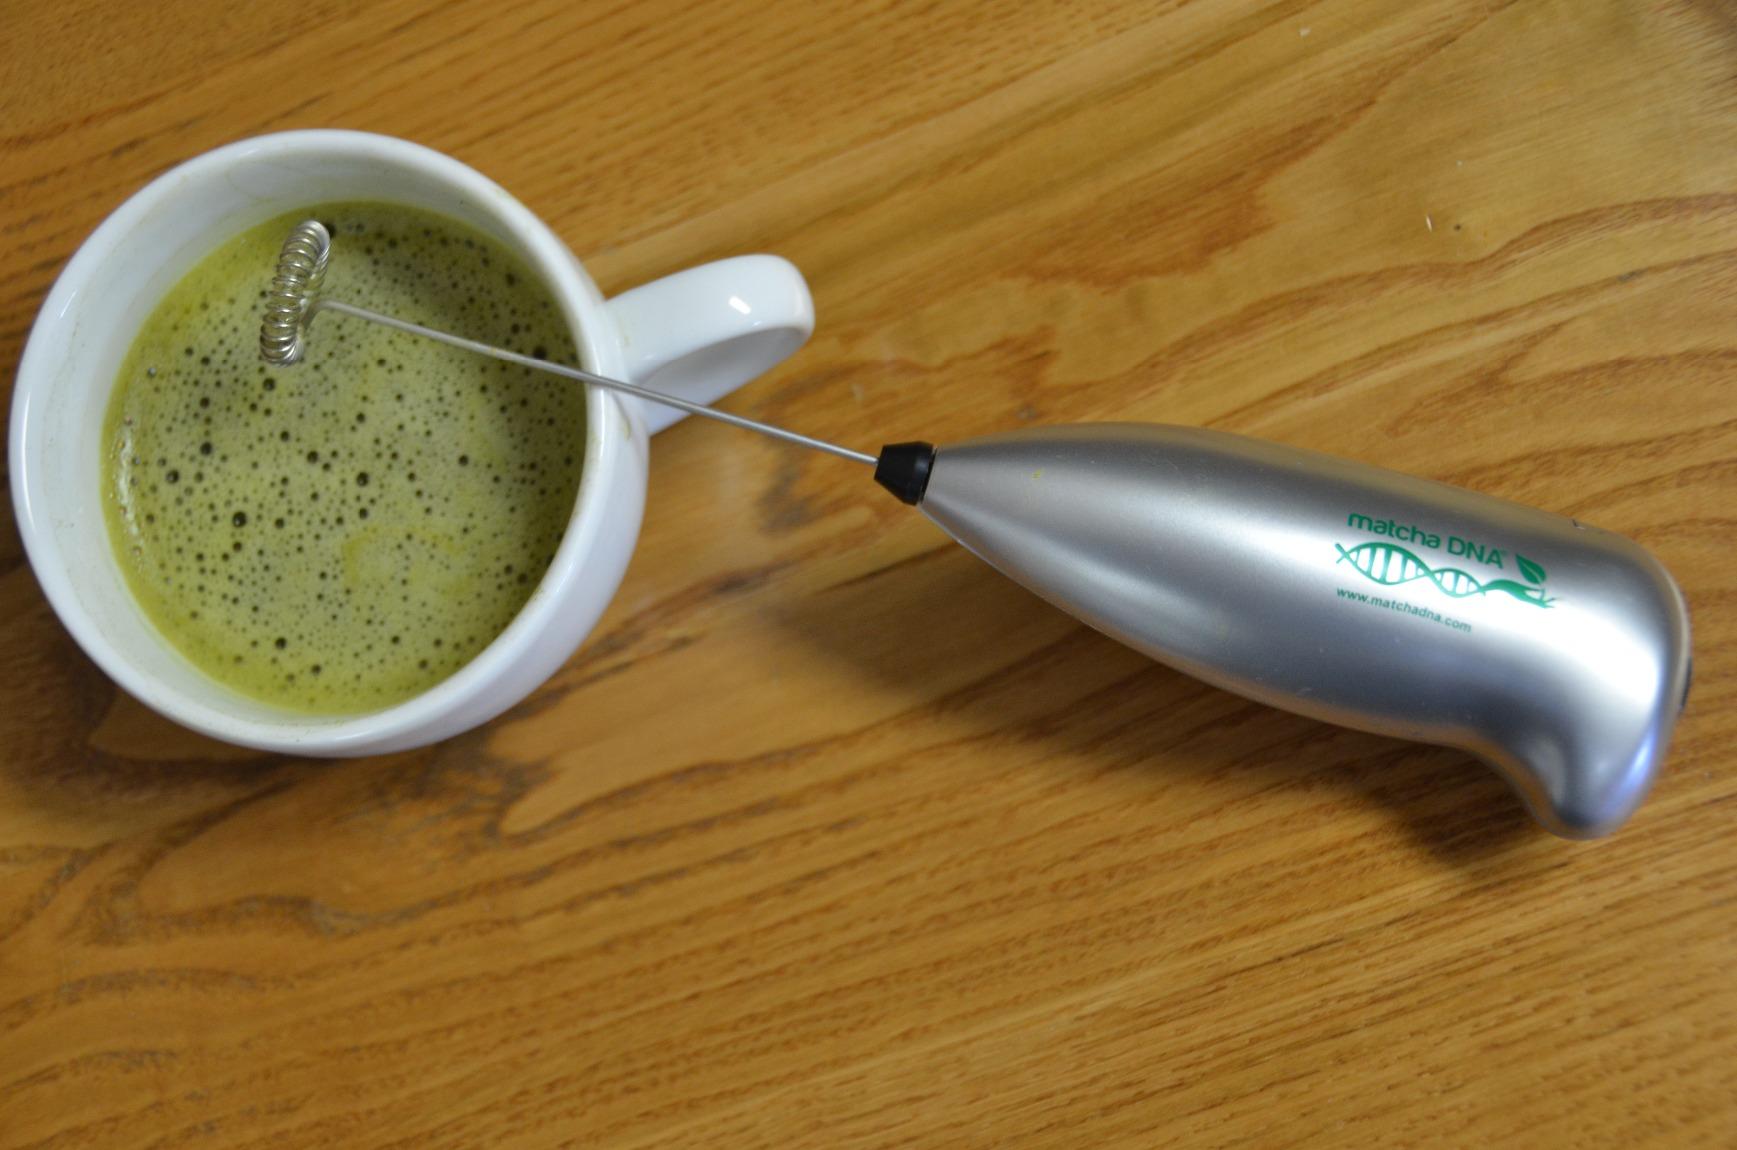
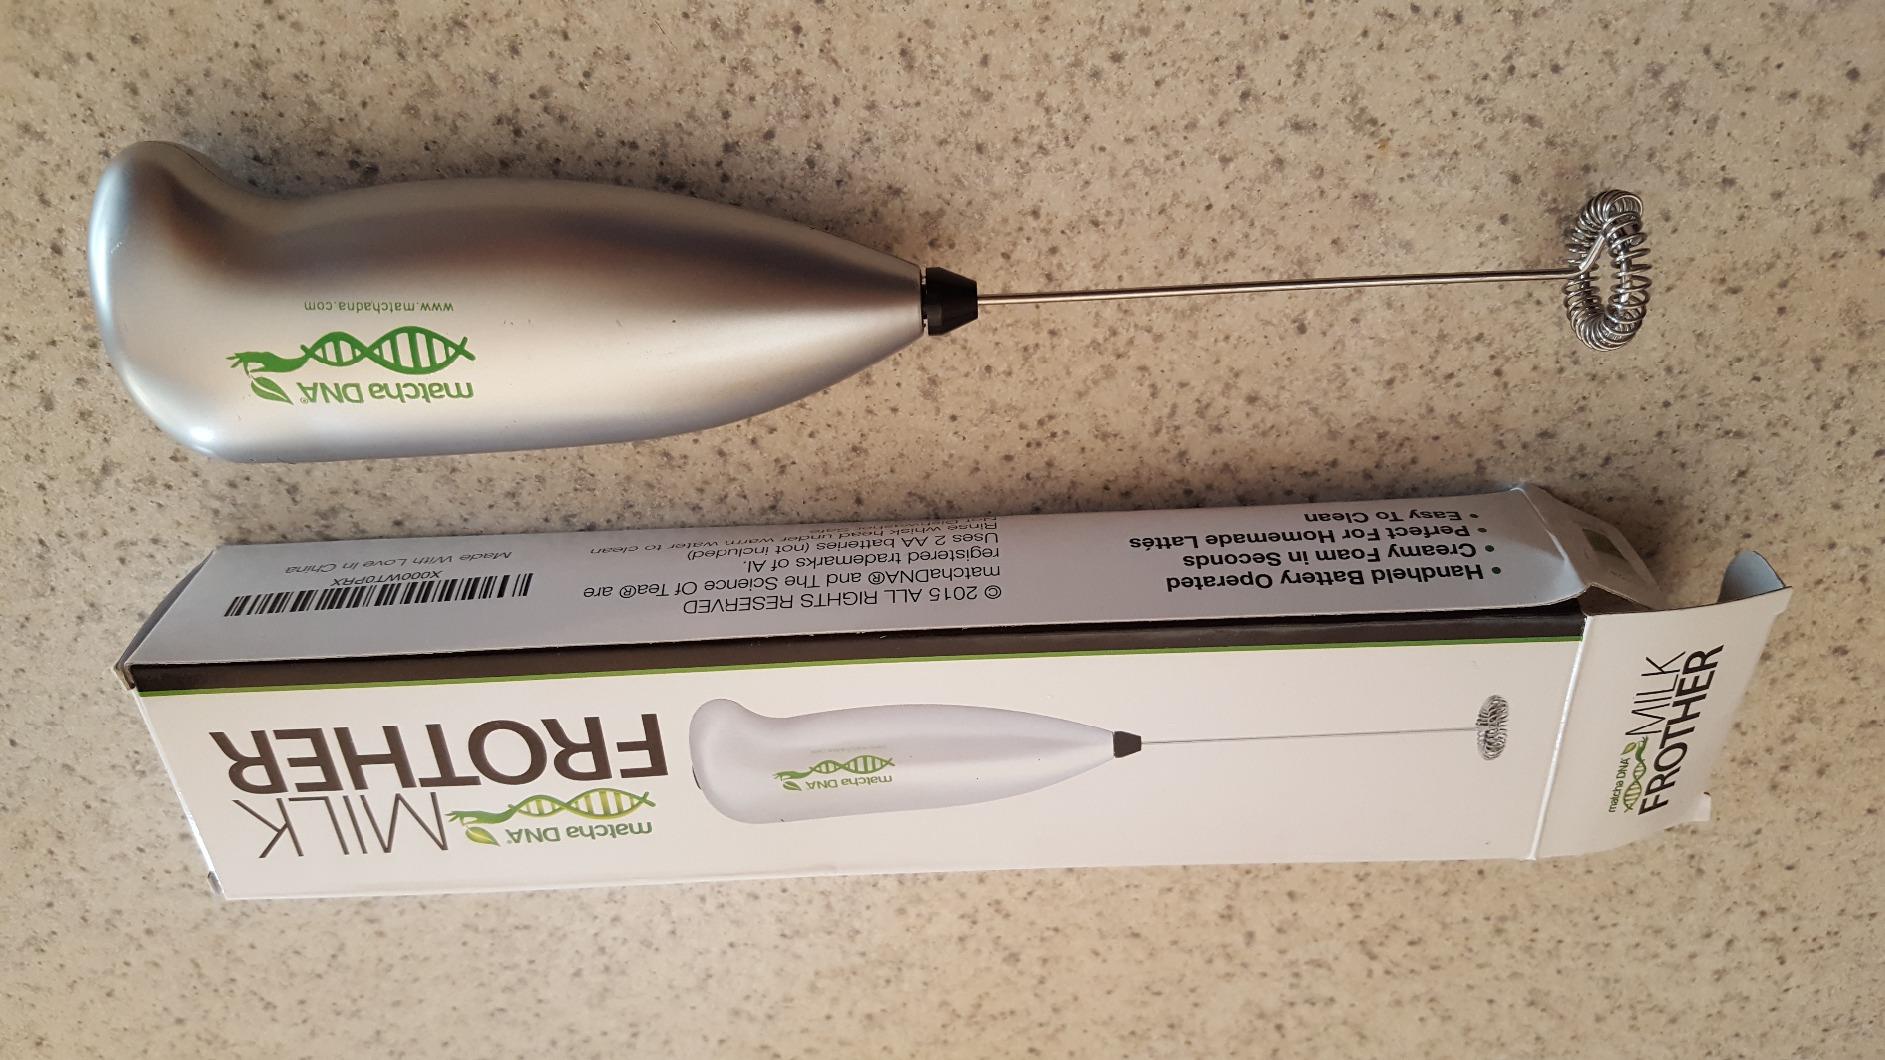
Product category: items_mixer
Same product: yes